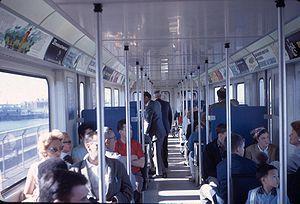
Intérieur du train Expo Express
L'Expo Express était un métro de surface automatisé de cinq stations sur un parcours de 5,7 kilomètres. Ce circuit fut construit pour l'Exposition universelle de 1967 de Montréal et a coûté environ 18 millions de dollars canadiens.